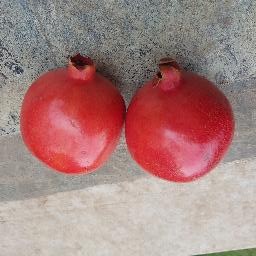
Fruit: Pomegranate
Quality: Good